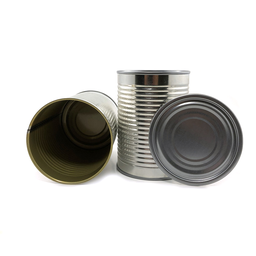
Label: metal